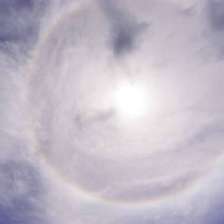
Cloud type: Cirrostratus